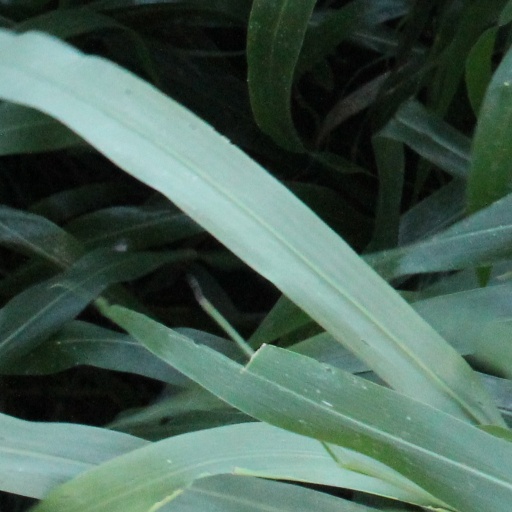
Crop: sorghum